Katherine Johnson

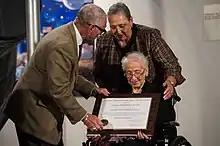
Johnson receiving a NASA Group Achievement Award

Two NASA facilities have been named in her honor. On May 5, 2016, a new building was named the "Katherine G. Johnson Computational Research Facility" and formally dedicated at the agency's Langley Research Center in Hampton, Virginia. The facility officially opened its doors on September 22, 2017. Johnson attended this event, which also marked the 55th anniversary of astronaut Alan Shepard's historic rocket launch and splashdown, a success Johnson helped achieve. At the ceremony, deputy director Lewin said this about Johnson: "Millions of people around the world watched Shepard's flight, but what they didn't know at the time was that the calculations that got him into space and safely home were done by today's guest of honor, Katherine Johnson". During the event, Johnson also received a Silver Snoopy award; often called the astronaut's award, NASA stated it is given to those "who have made outstanding contributions to flight safety and mission success". NASA renamed the Independent Verification and Validation Facility, in Fairmont, West Virginia, to the Katherine Johnson Independent Verification and Validation Facility on February 22, 2019.